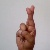
The image shows a hand gesture representing the letter 'R' in Indian Sign Language.